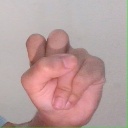
अक्षर: स